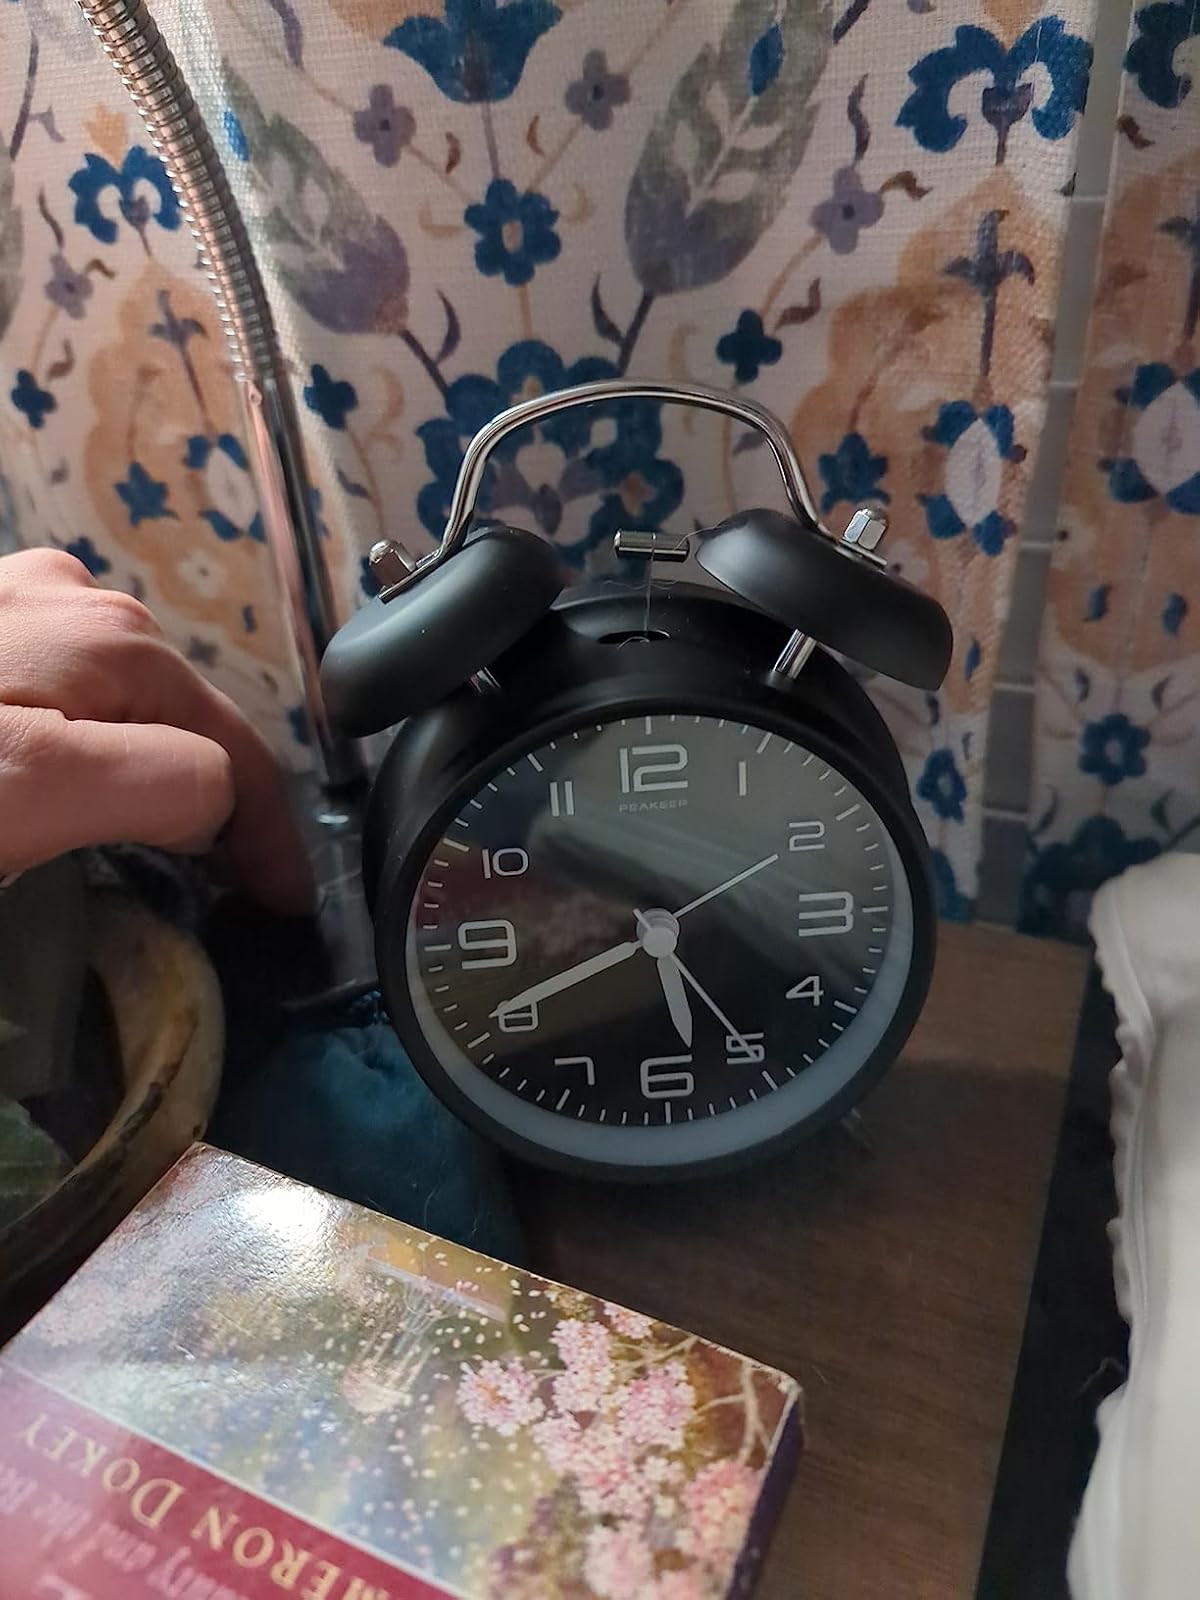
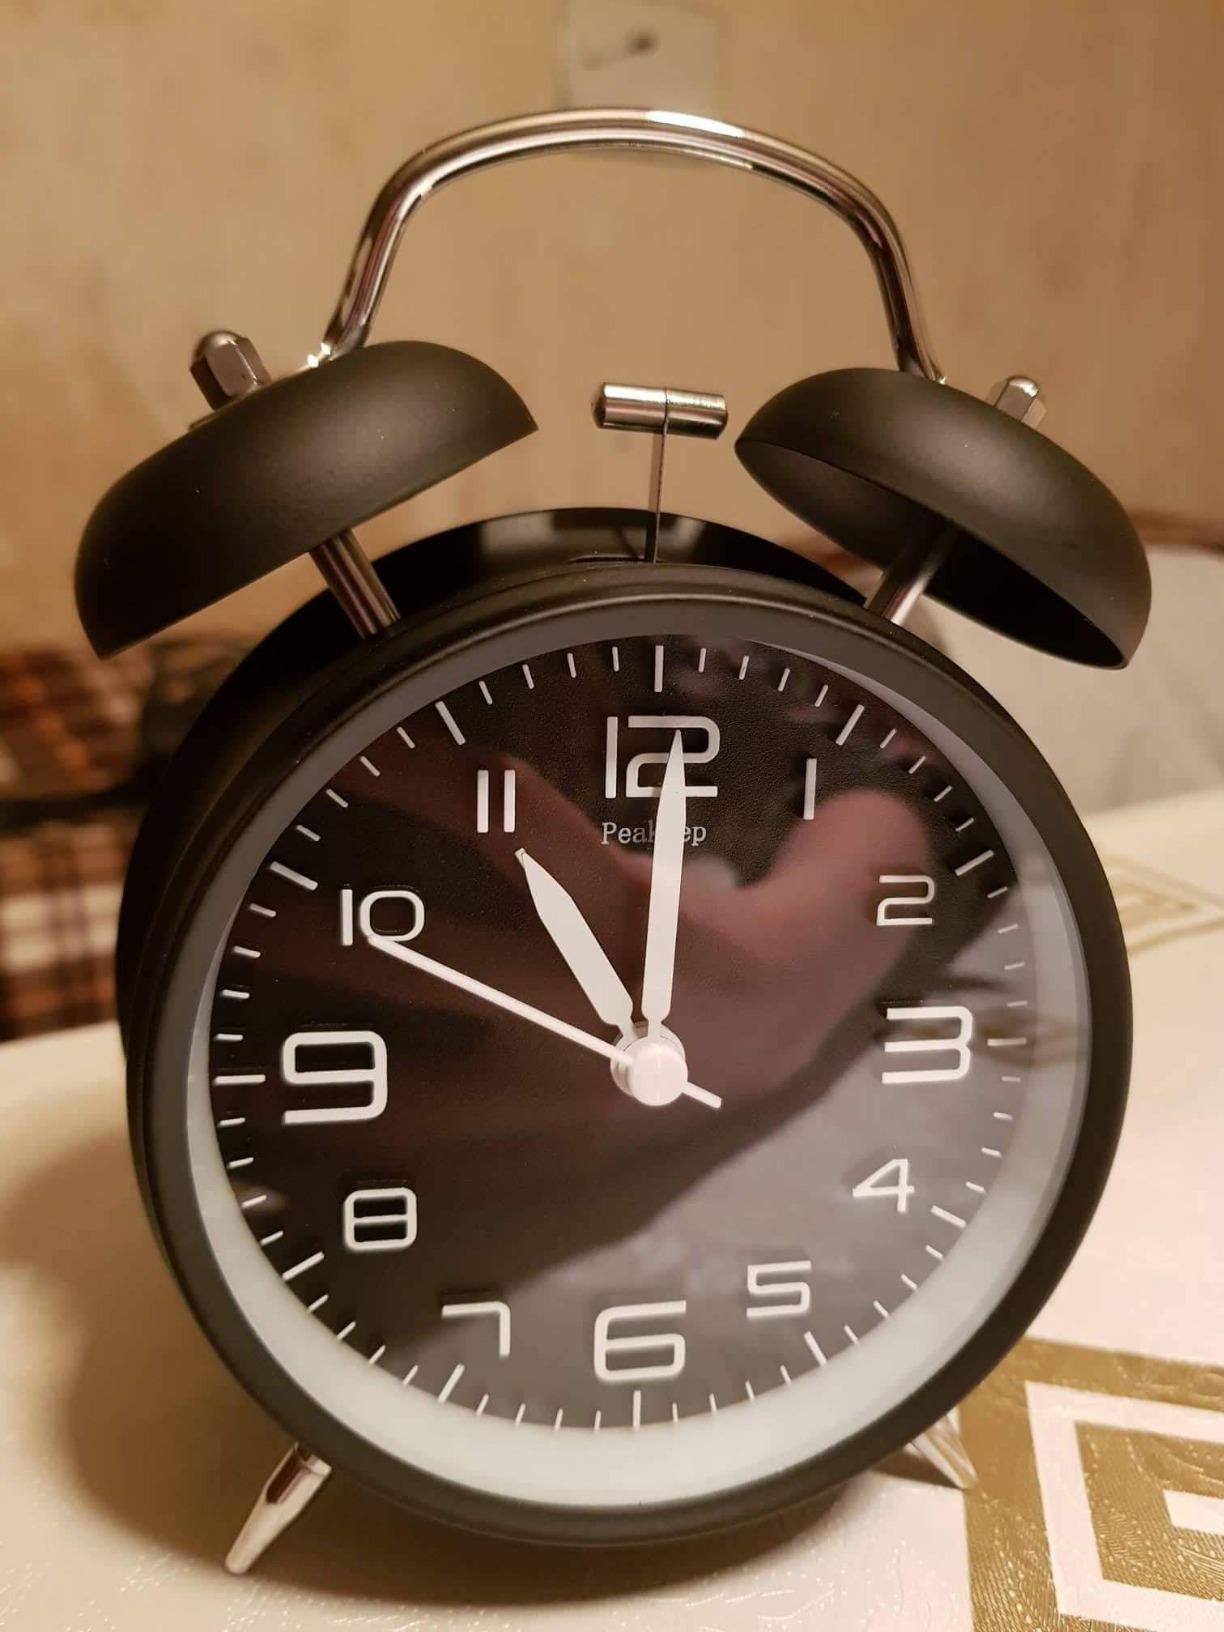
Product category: clock
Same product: yes